St Erth

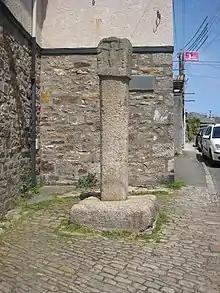
The cross in the churchtown

The parish church is dedicated to St Erc (Latin "Ercus") and is probably of the 14th-century. It is not a large church and has a west tower of three stages. There are north and south aisles, the arcade in the north aisle having piers of two different types. The church was restored in 1874, at which time two dormer windows were inserted in the roof. The wagon roof of the south porch is old and the font is Norman and of an unusual square design. The ornate wooden roofs of the nave and aisles and fine oak screen decorated with the Four Evangelists are due to the restoration of 1874.